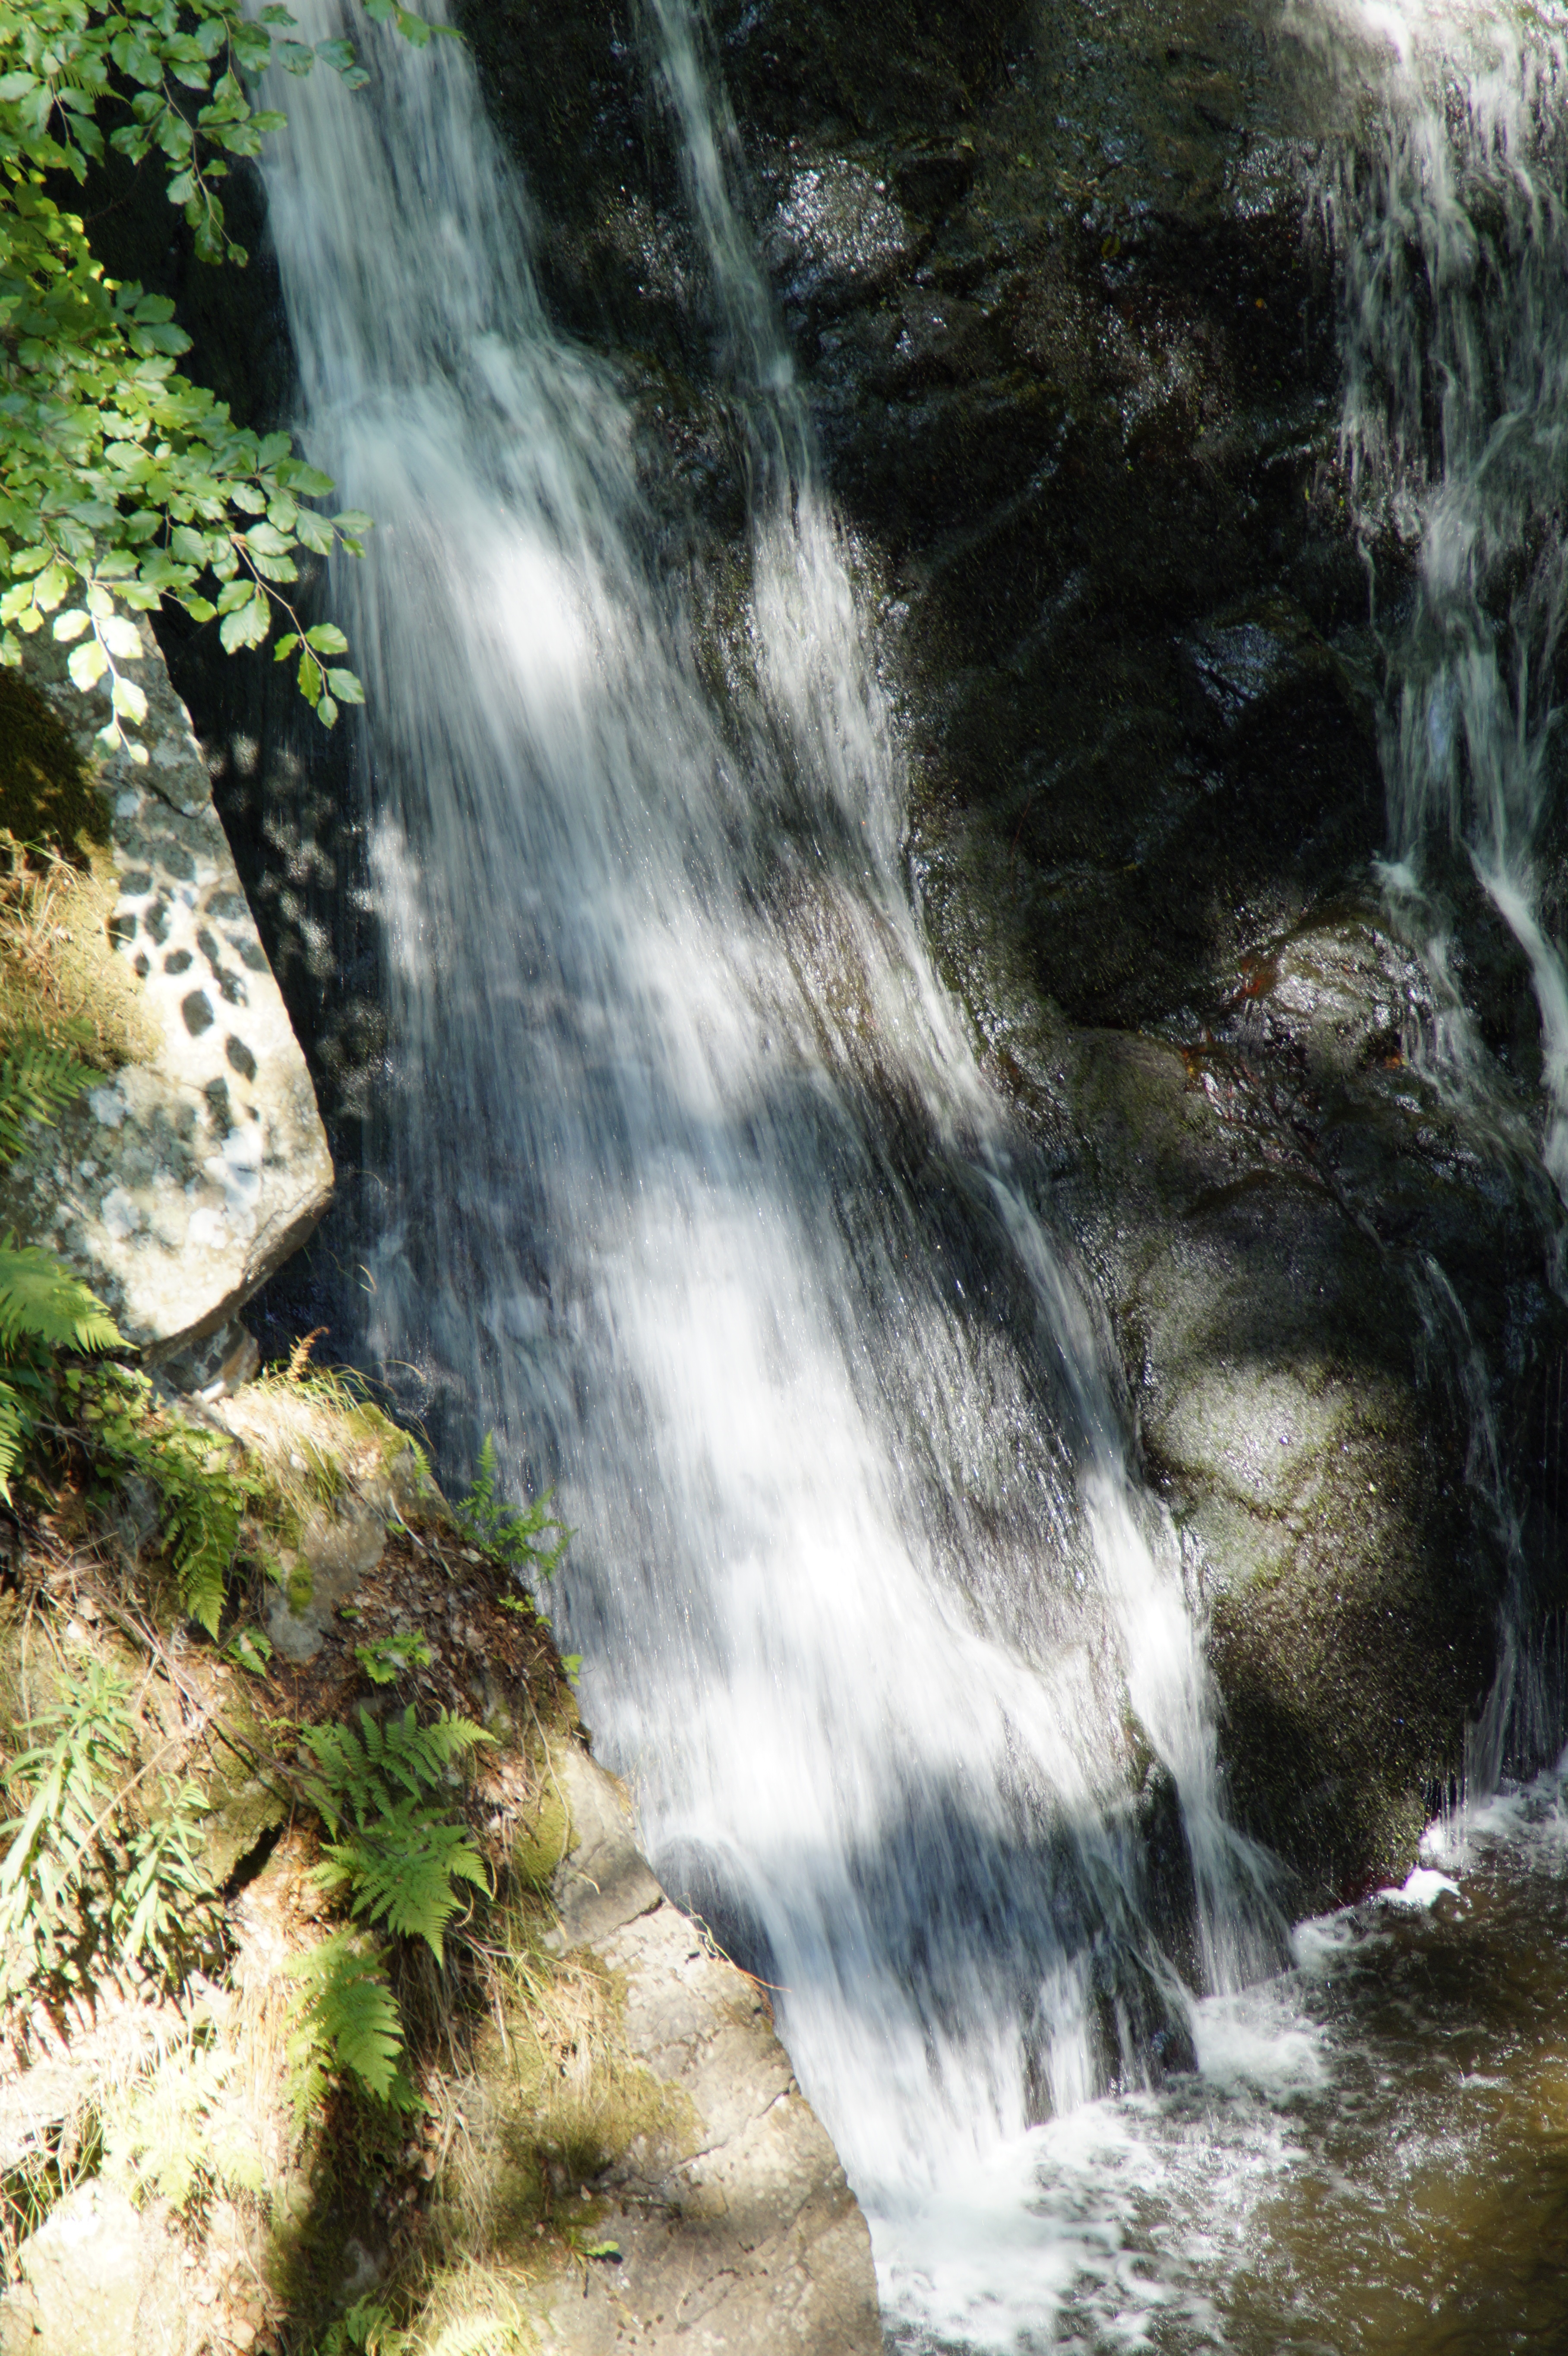
landscape, water, nature, forest, rock, waterfall, river, stream, green, flow, rapid, body of water, trees, deciduous forest, stones, sweden, waterfalls, wasserfall, waters, idyll, water feature, watercourse, murmur, water running